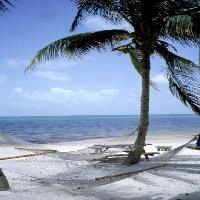
Weather: sun or clear